Ringsend

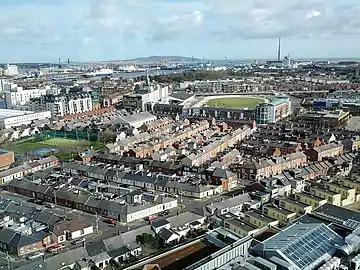
View of Ringsend with South Lotts in foreground; Shelbourne Park and out to Poolbeg can be seen.

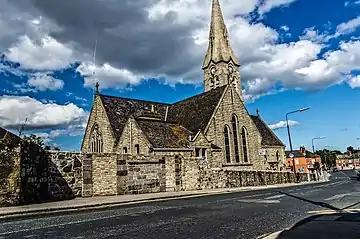
St Patrick's Church in Ringsend

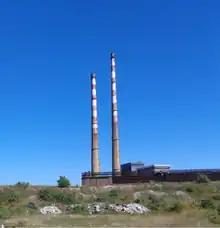
Poolbeg Chimneys. Summer's day in June 2014.

Ringsend is a southside inner suburb of Dublin, Ireland. It is located on the south bank of the River Liffey and east of the River Dodder, about two kilometres east of the city centre. It is the southern terminus of the East Link Toll Bridge. Areas included in Ringsend are the south side of the Dublin Docklands, and at the west end is the area of South Lotts and part of the Grand Canal Dock area. Neighbouring areas include Irishtown, Sandymount and the Beggars Bush part of Ballsbridge to the south, and the city centre to the west. A key feature of the area is the chimneys of Poolbeg power station.